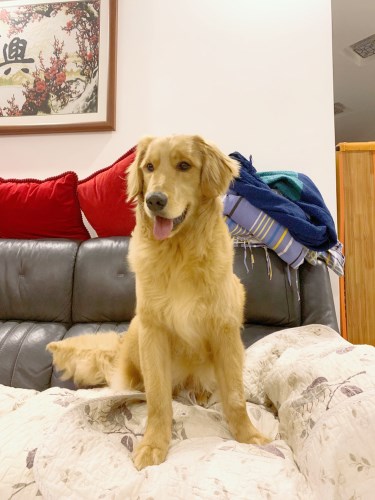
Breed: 5355-n000126-golden_retriever